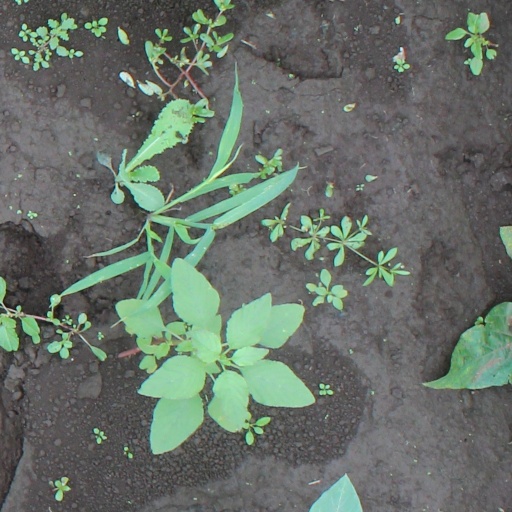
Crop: soybean